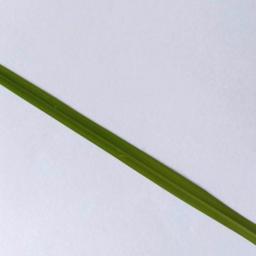
Label: Rice___Healthy